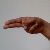
The image shows a hand gesture representing the letter 'H' in Indian Sign Language.